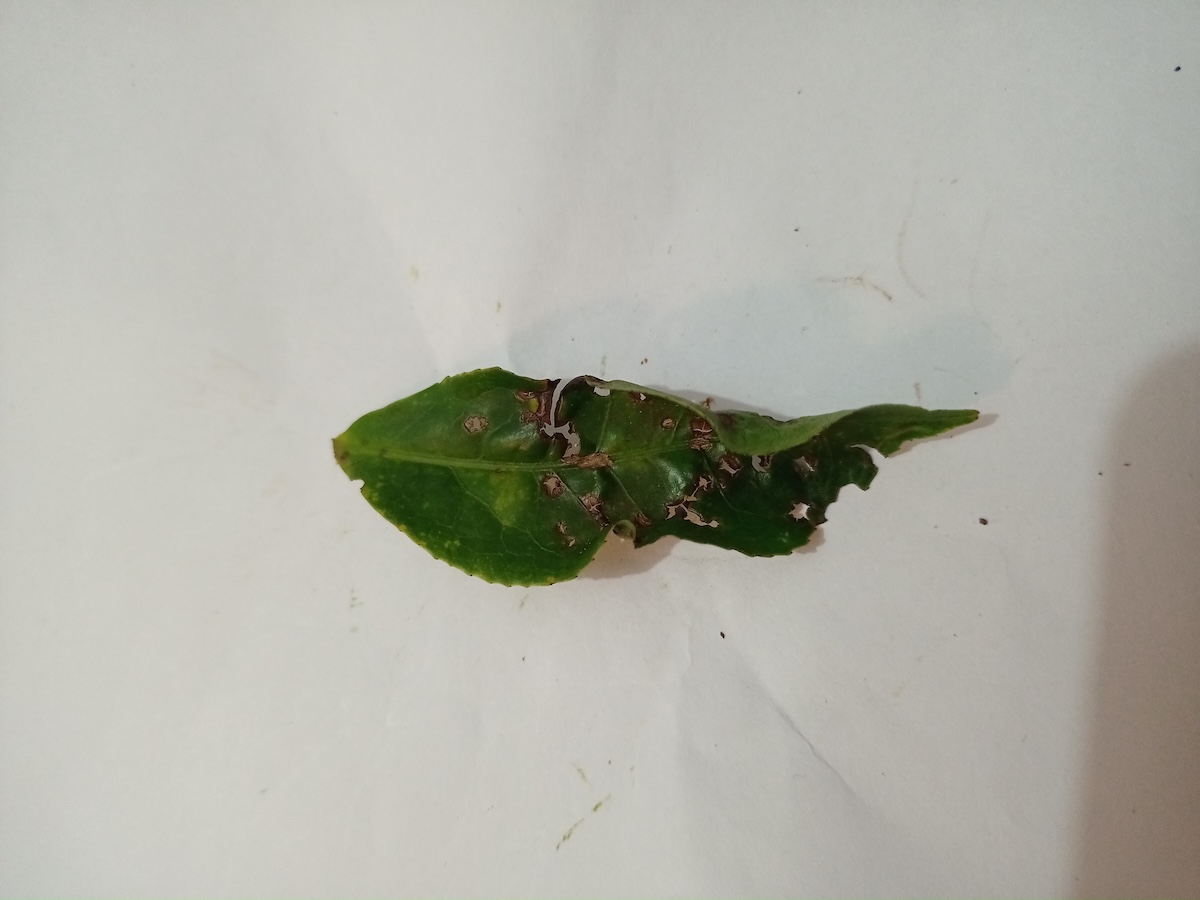
Label: Green mirid bug